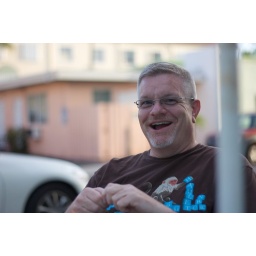
Robert and I waiting for Jess at the picnic table in front of her building